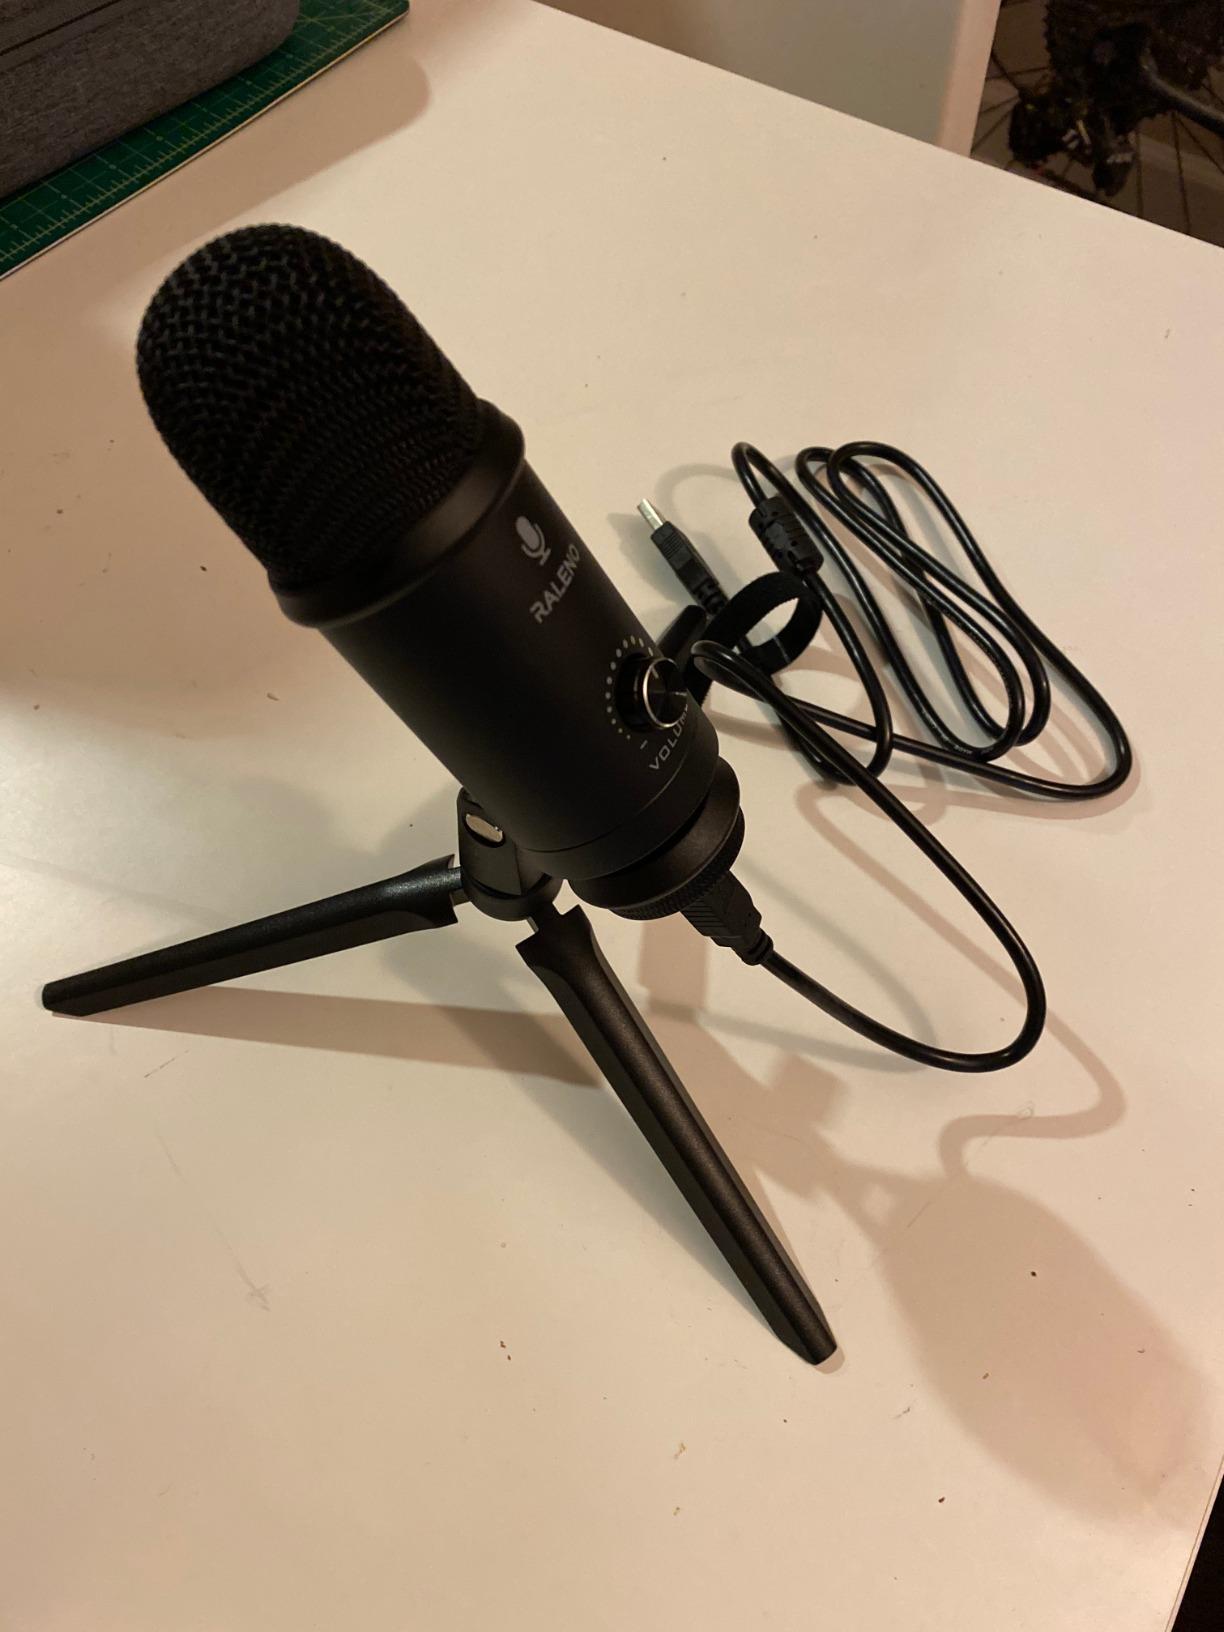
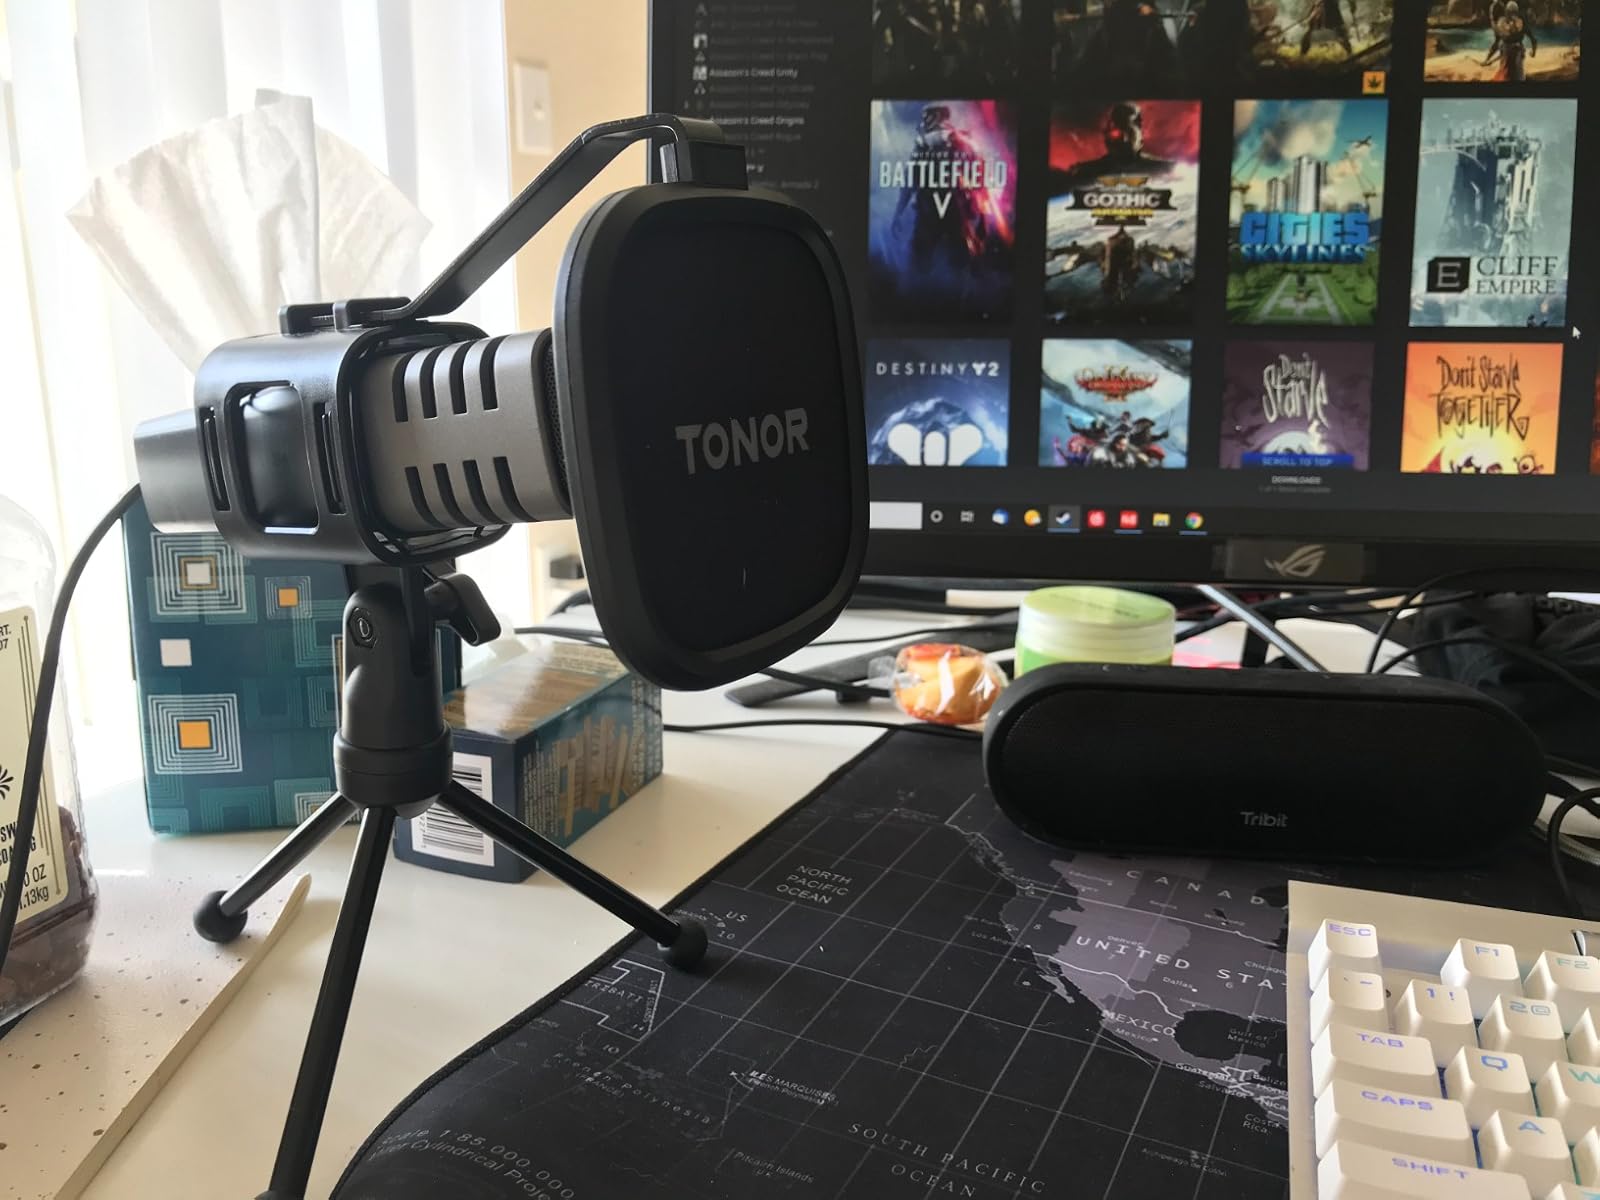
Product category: microphone
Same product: no